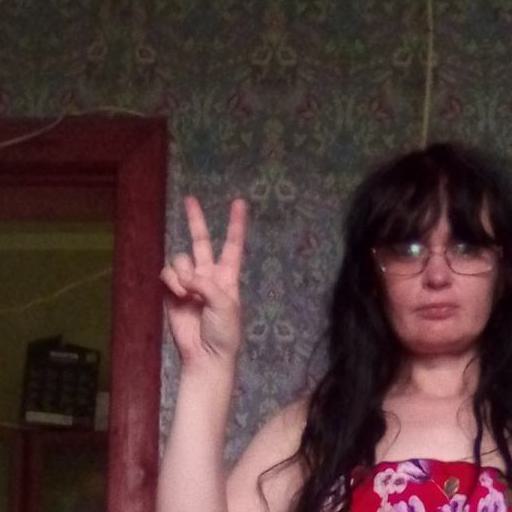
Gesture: peace